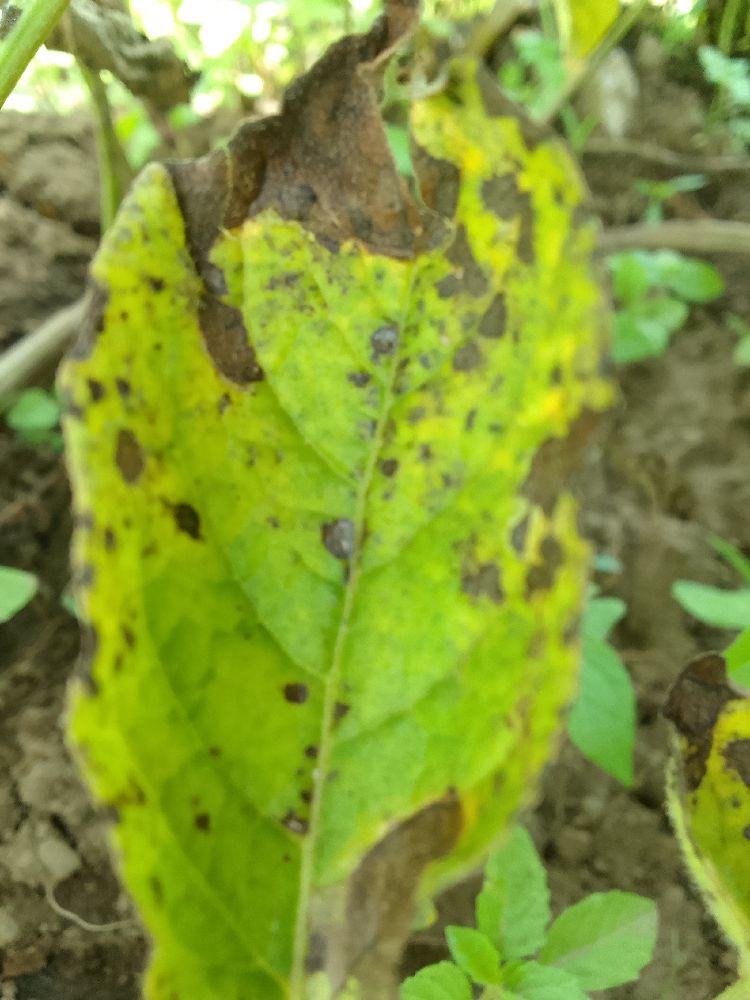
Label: Early blight